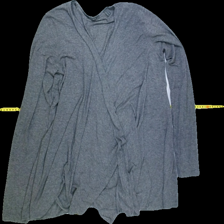
View: front
Type: Cardigan
Category: Ladies
Brand: Esprit
Colors: Grey
Material: 95% Visc 5% Elastane
Pattern: Plain
Cut: Regular
Size: L
Season: All
Trend: No trend
Stains: Yes
Price range: <50
Recommended usage: Recycle